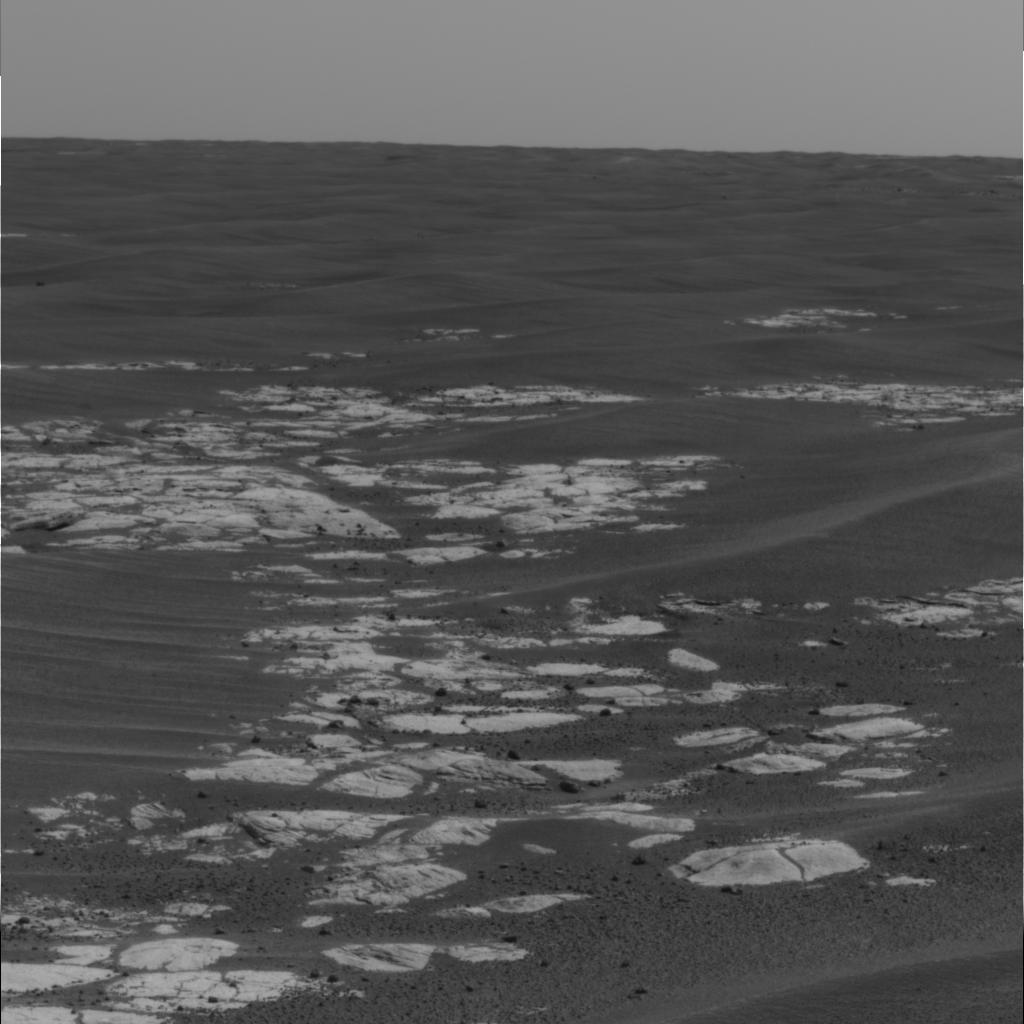
Surface features visible: Rock Outcrops, Dunes/Ripples, Rock (Linear Features), Soil, Spherules, Distant Vista, Sky